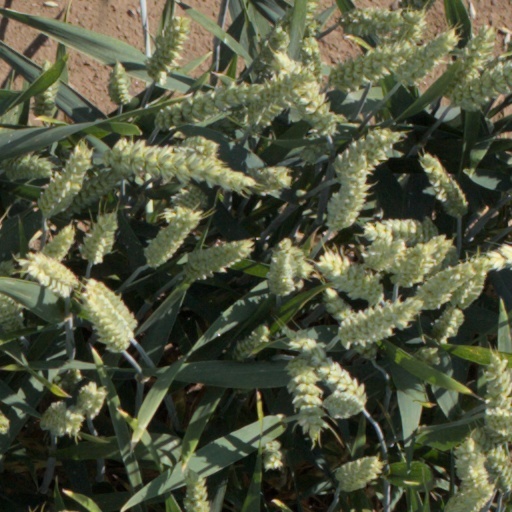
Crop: wheat